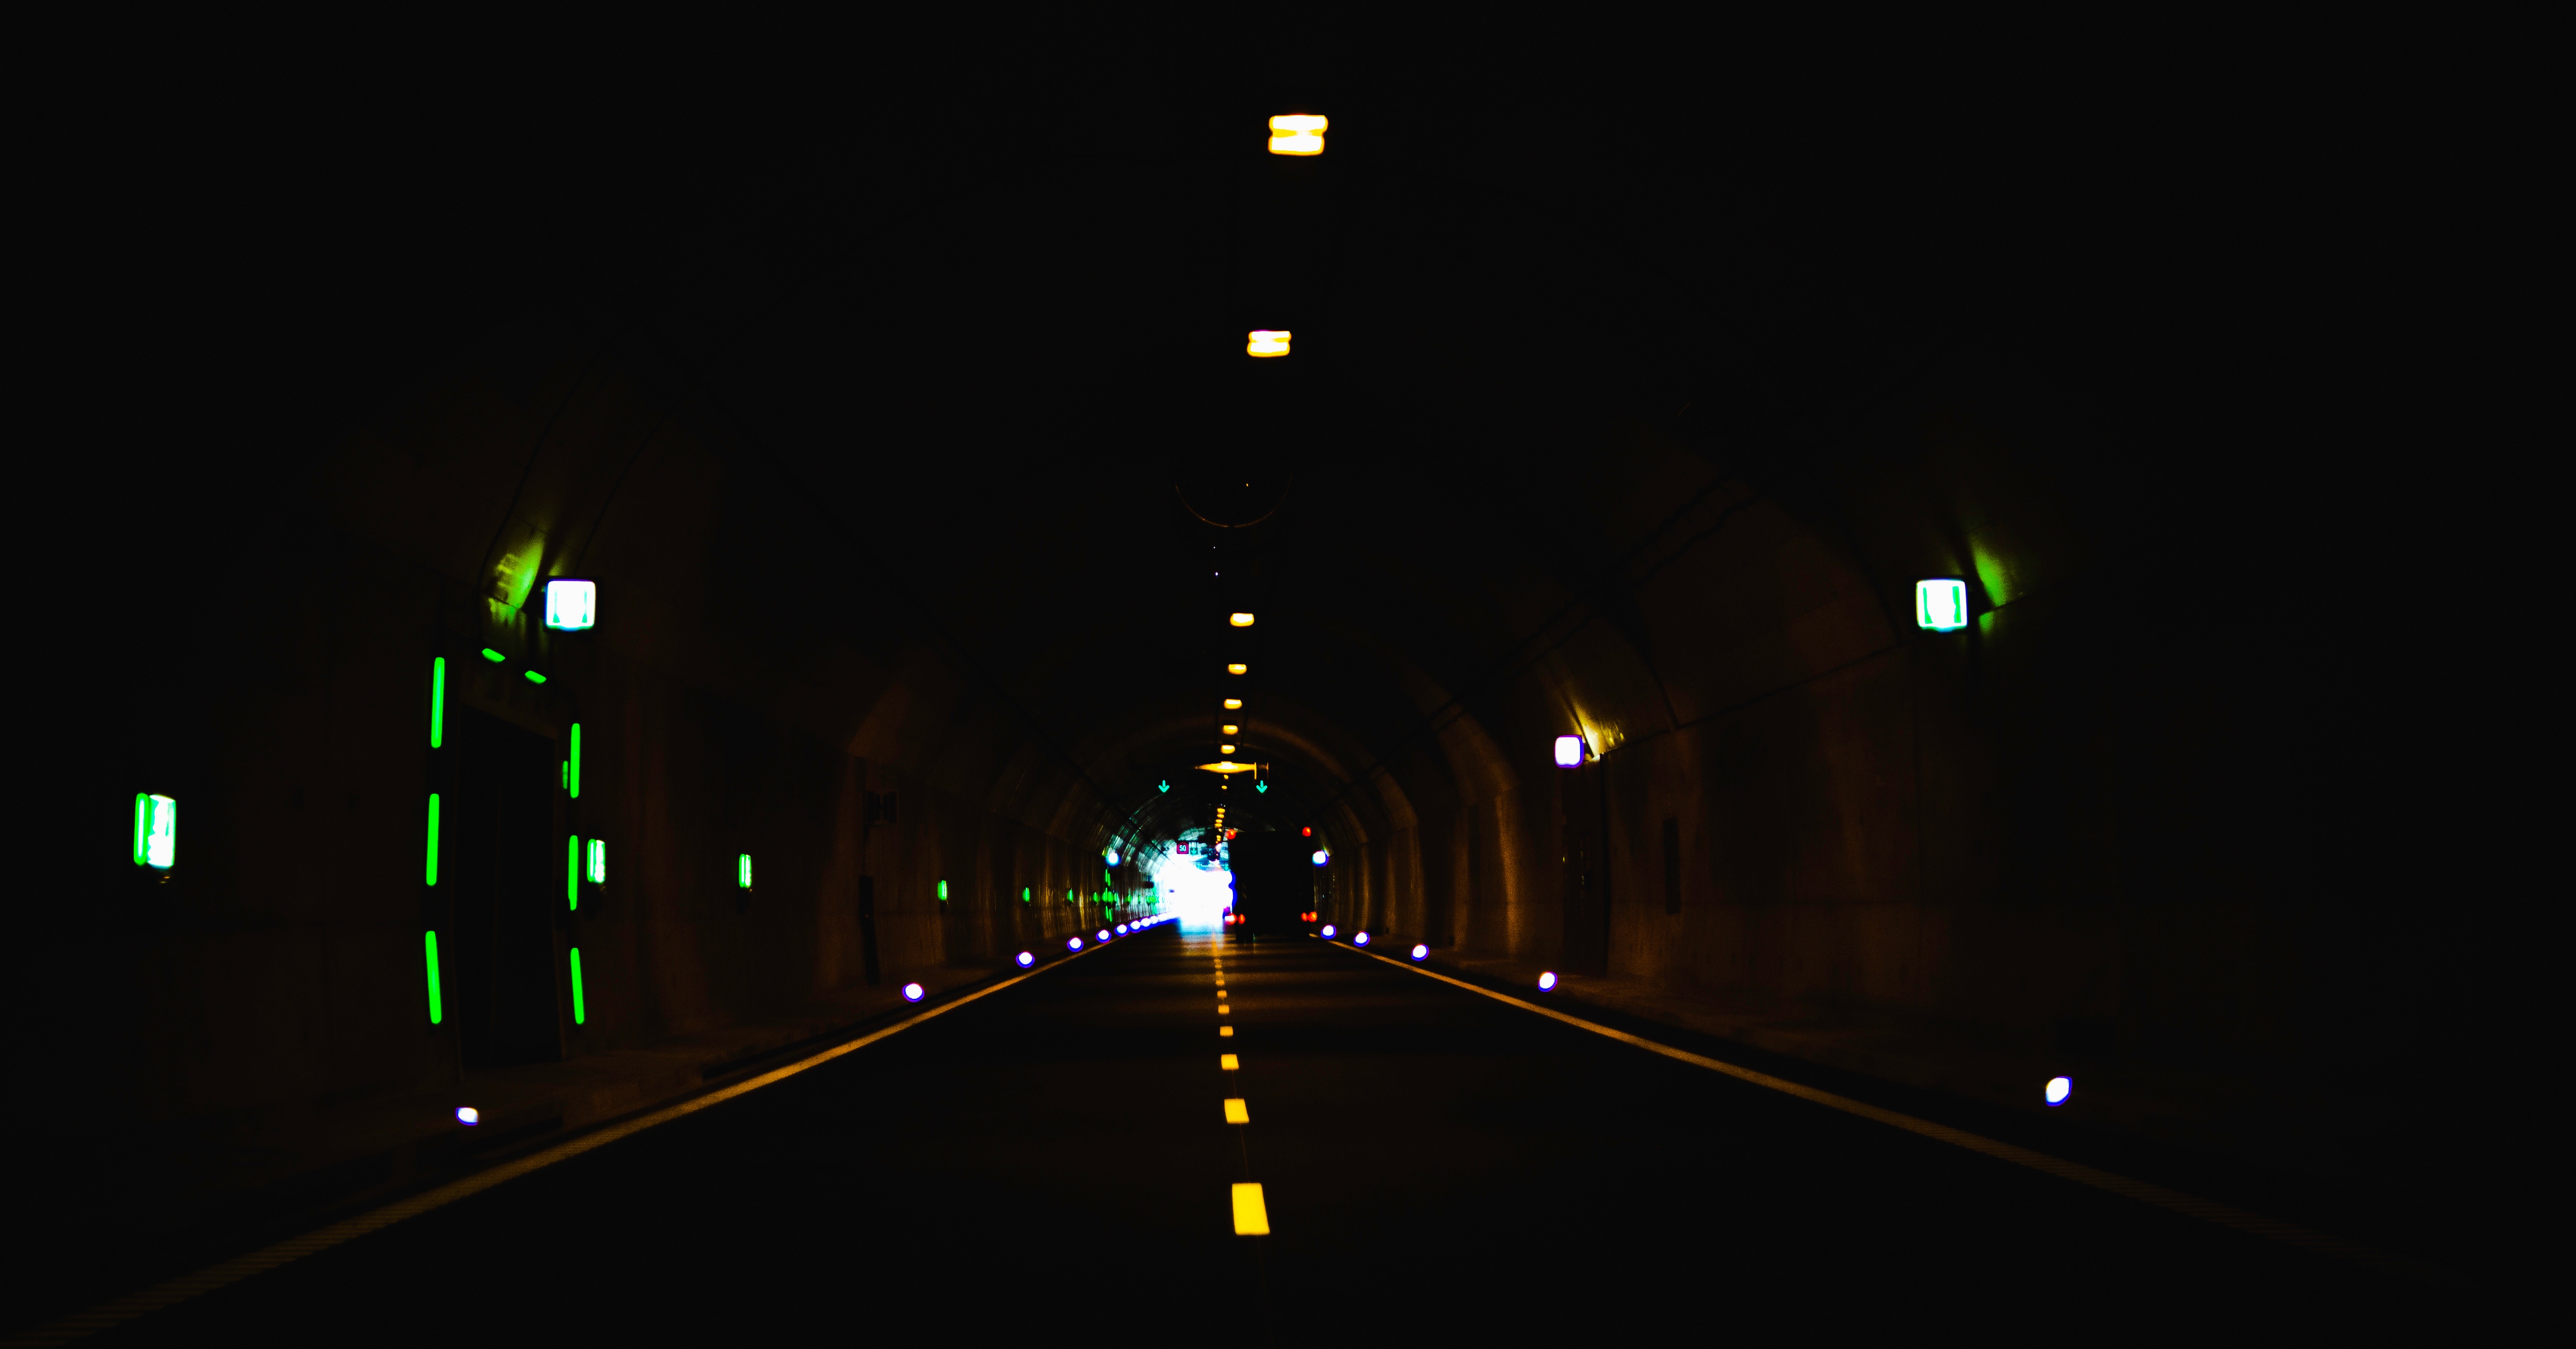
light, fog, night, evening, line, darkness, street light, lighting, light fixture, midnight